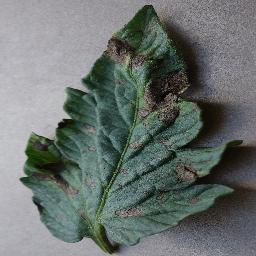
Label: Tomato___Early_blight